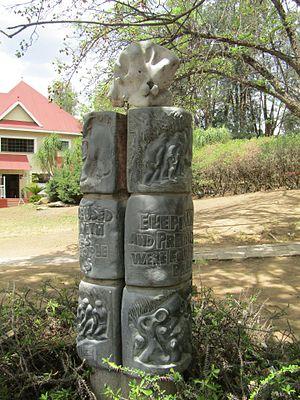
Cet article recense les monuments protégés au titre de monument national de Namibie. La Namibie compte 125 sites et monuments protégés ; 3 monuments ont été déprotégés.